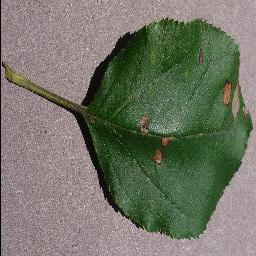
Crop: apple
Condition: black_rot